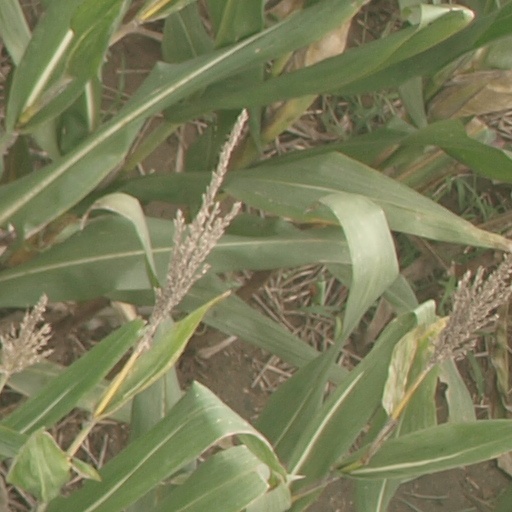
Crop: maize; corn